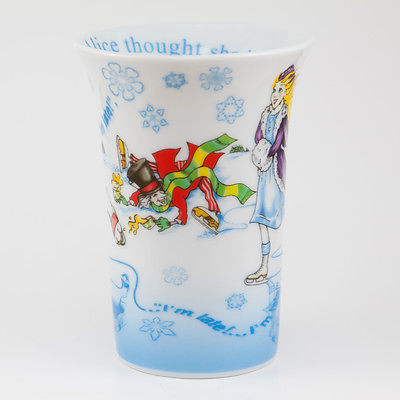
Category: mug